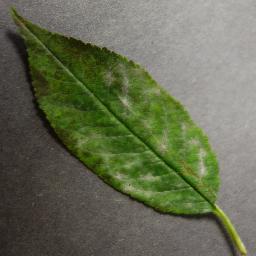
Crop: cherry
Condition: (including_sour)_powdery_mildew